International Broadcasting Bureau Greenville Transmitting Station

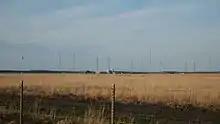
Site A main area, Greenville Transmitting Station

Site A, which comprised , is near Beargrass in Beaufort County. Its last use was in 2006. Sites A and B are the only known places where the Henslow's sparrow breeds reliably in North Carolina, ownership was transferred to the North Carolina Wildlife Resources Commission and the remaining antenna structures were demolished. The demolition of the site can be viewed via YouTube.